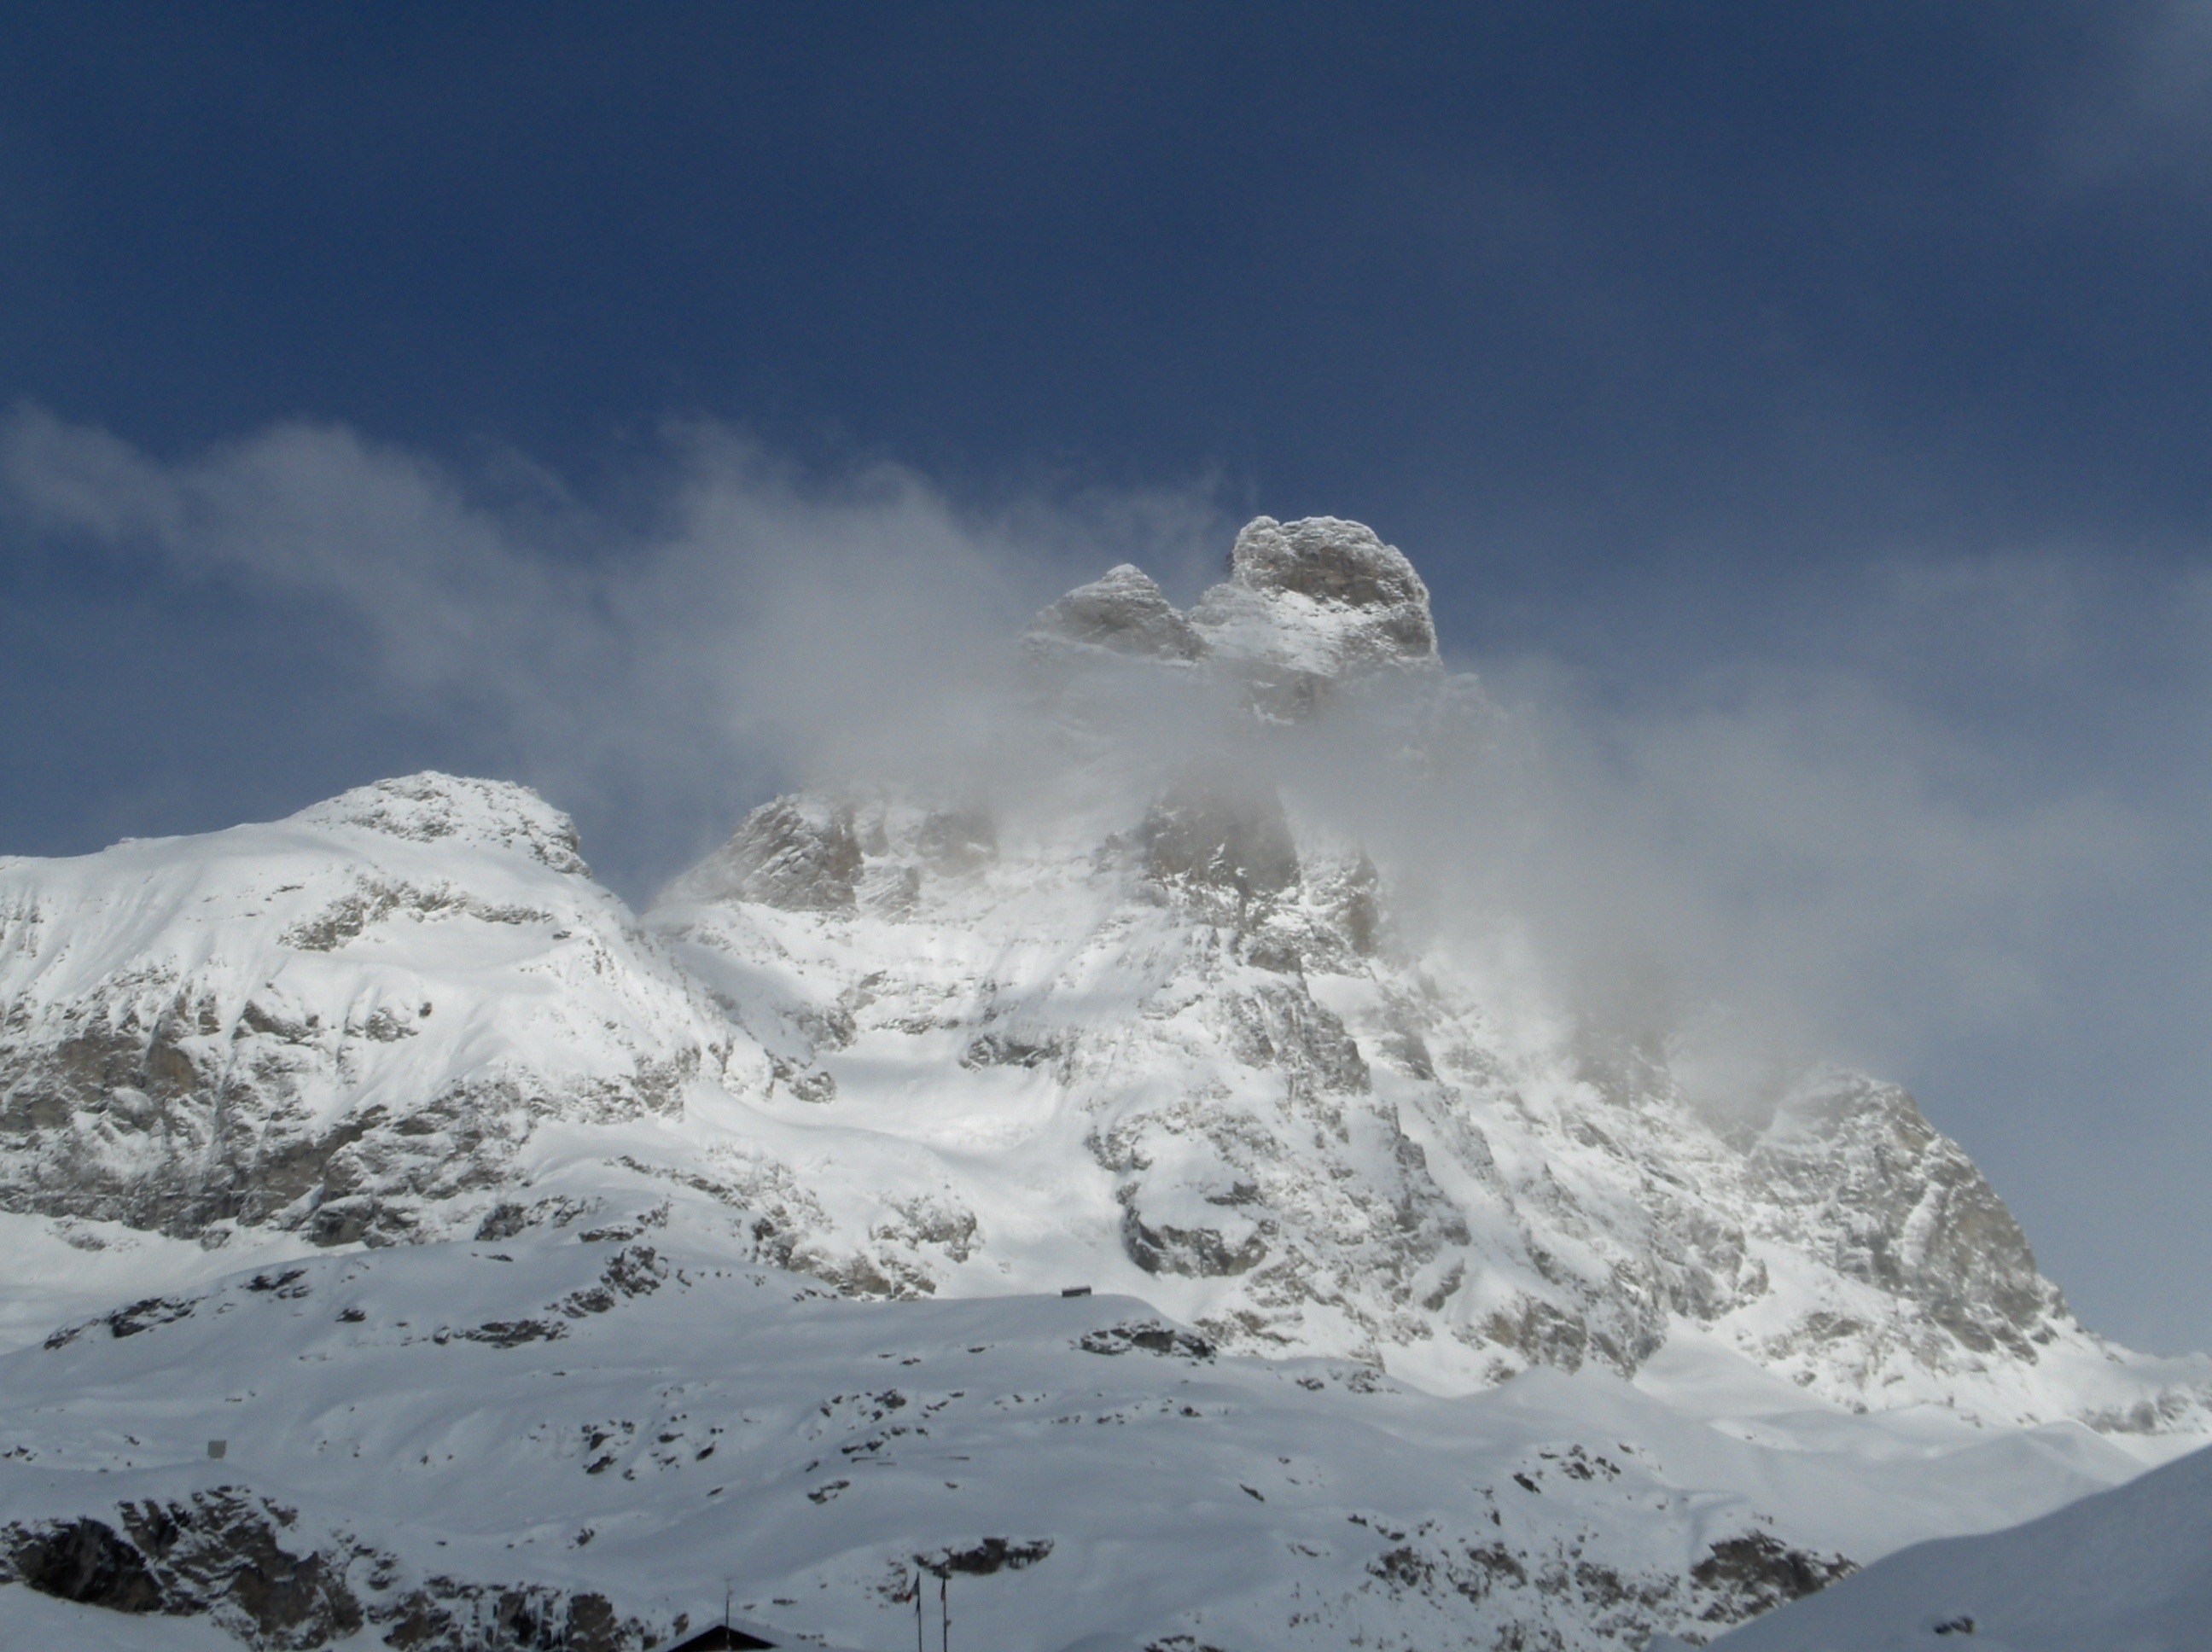
landscape, nature, mountain, snow, winter, view, mountain range, weather, ridge, summit, top view, clouds, mountains, alps, plateau, piste, winter in the mountains, tops, biel, landform, ski touring, ski mountaineering, geographical feature, mountainous landforms, geological phenomenon